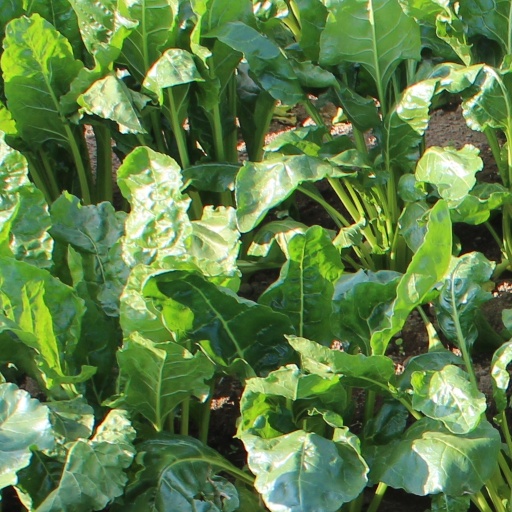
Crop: sugar beet